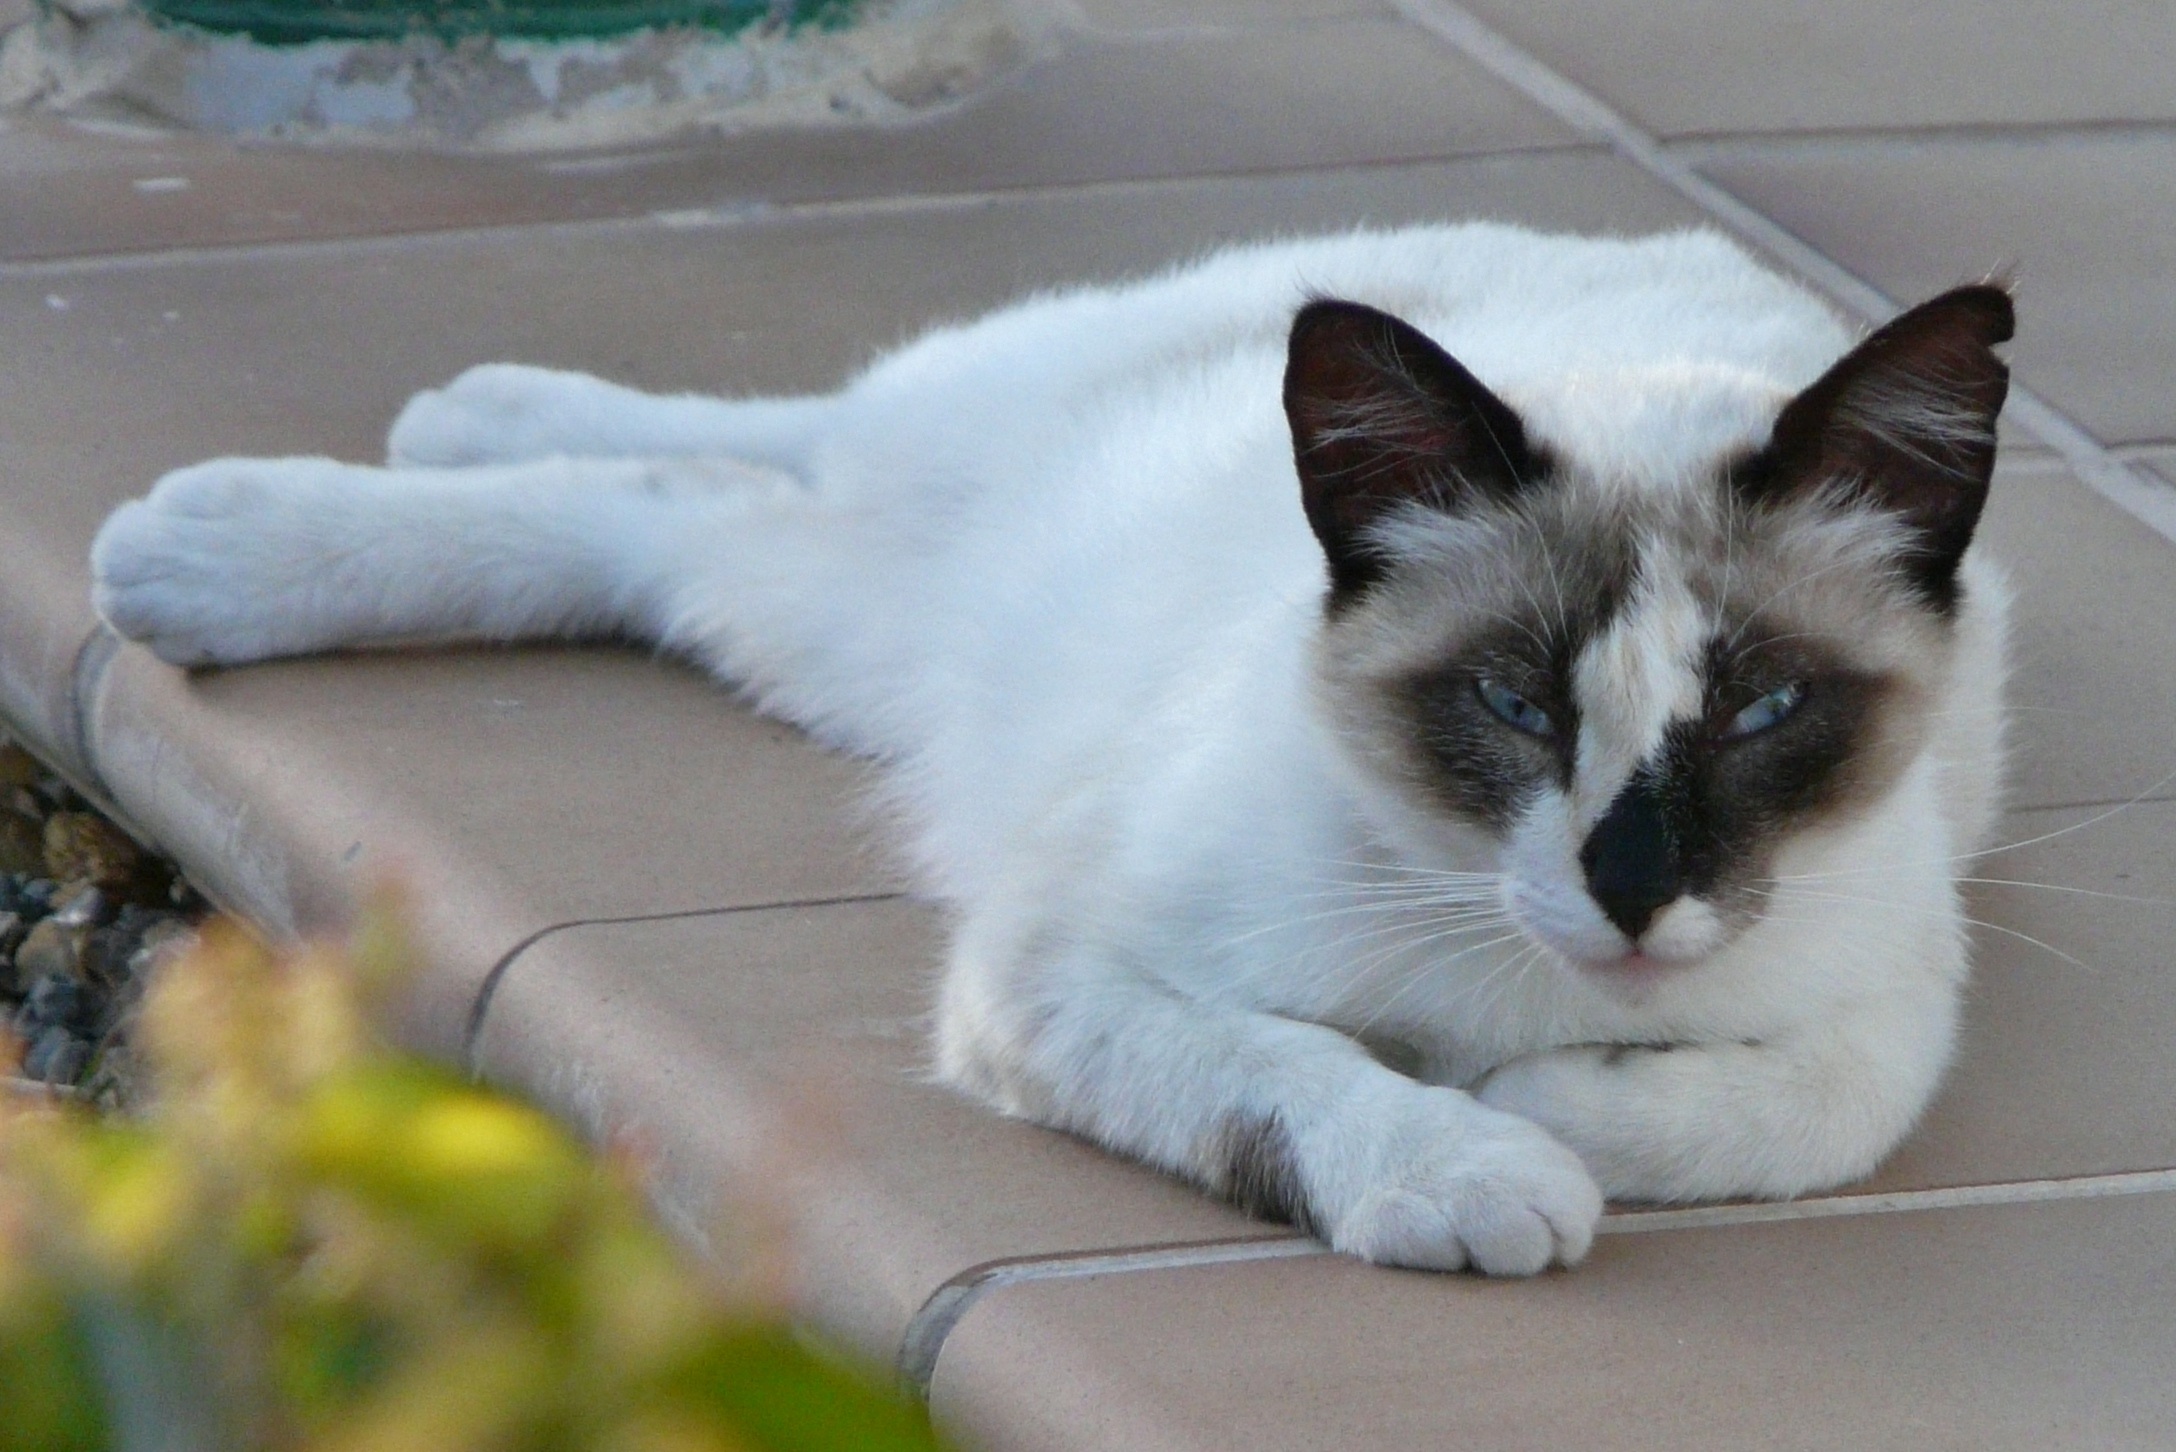
white, pet, cat, peaceful, mammal, eyes, whiskers, hybrid, vertebrate, ragdoll, lying, attention, relaxed, dear, small to medium sized cats, cat like mammal, domestic short haired cat, birman, spotted face